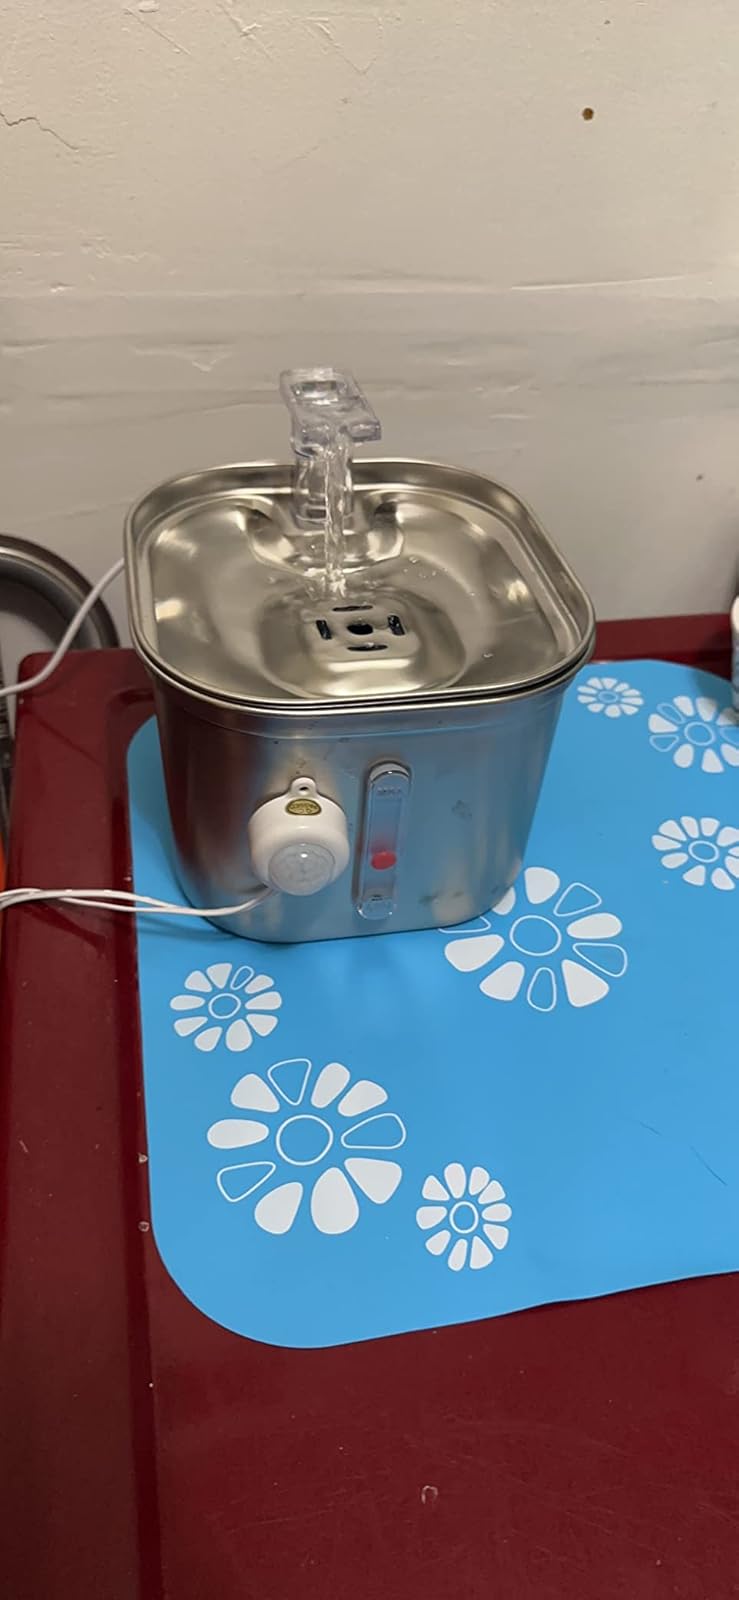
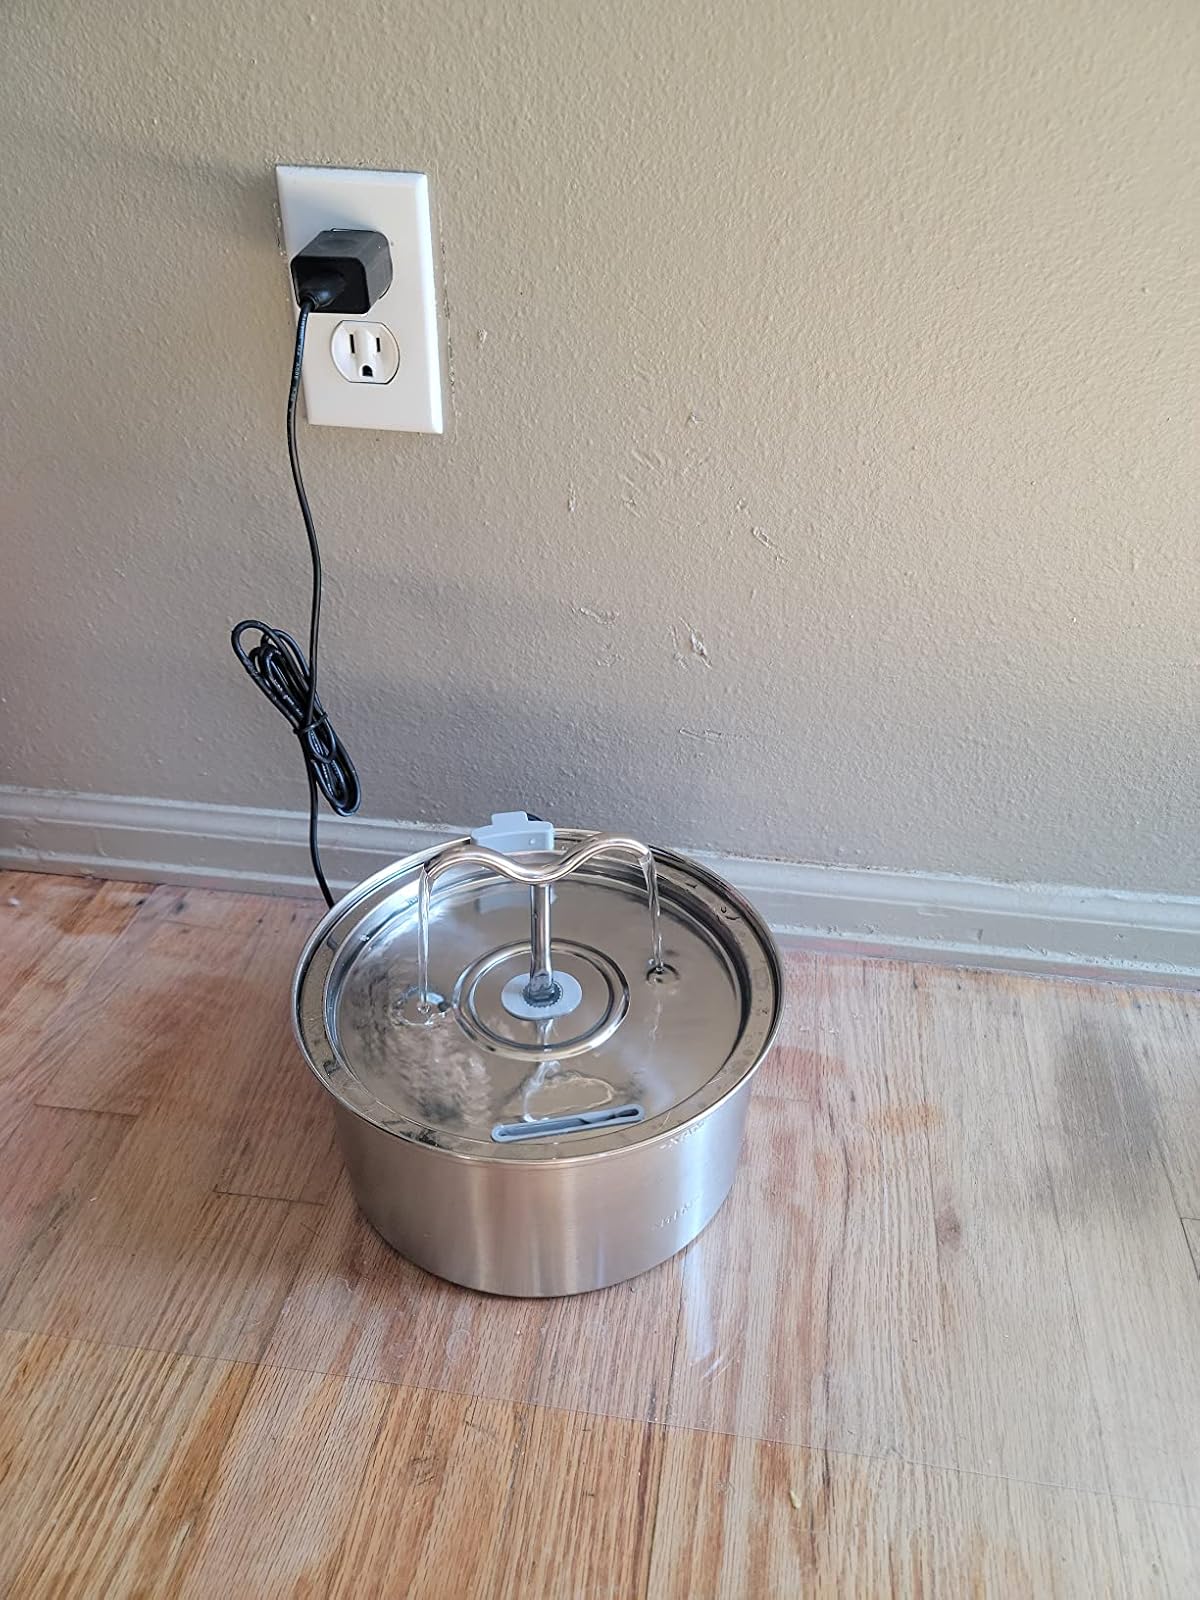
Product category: items_bowl
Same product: no